Brian Biggs

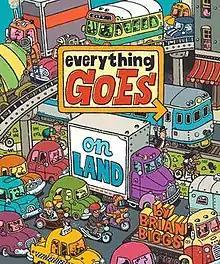
The cover of "Everything Goes: On Land", showing his distinctive style.

Brian Biggs later began to illustrate for small projects, and eventually illustrated a children's book series, "Shredderman", written by Wendelin Van Draanen in 2004-05, which was turned into the Nickelodeon TV film "Shredderman Rules". The success of Shredderman led him to do more books, such as the "Roscoe Riley Rules" book series and "Brownie & Pearl", written by Cynthia Rylant. He became known for his distinctive style, with thick, rough outlines and his bright digital coloring.